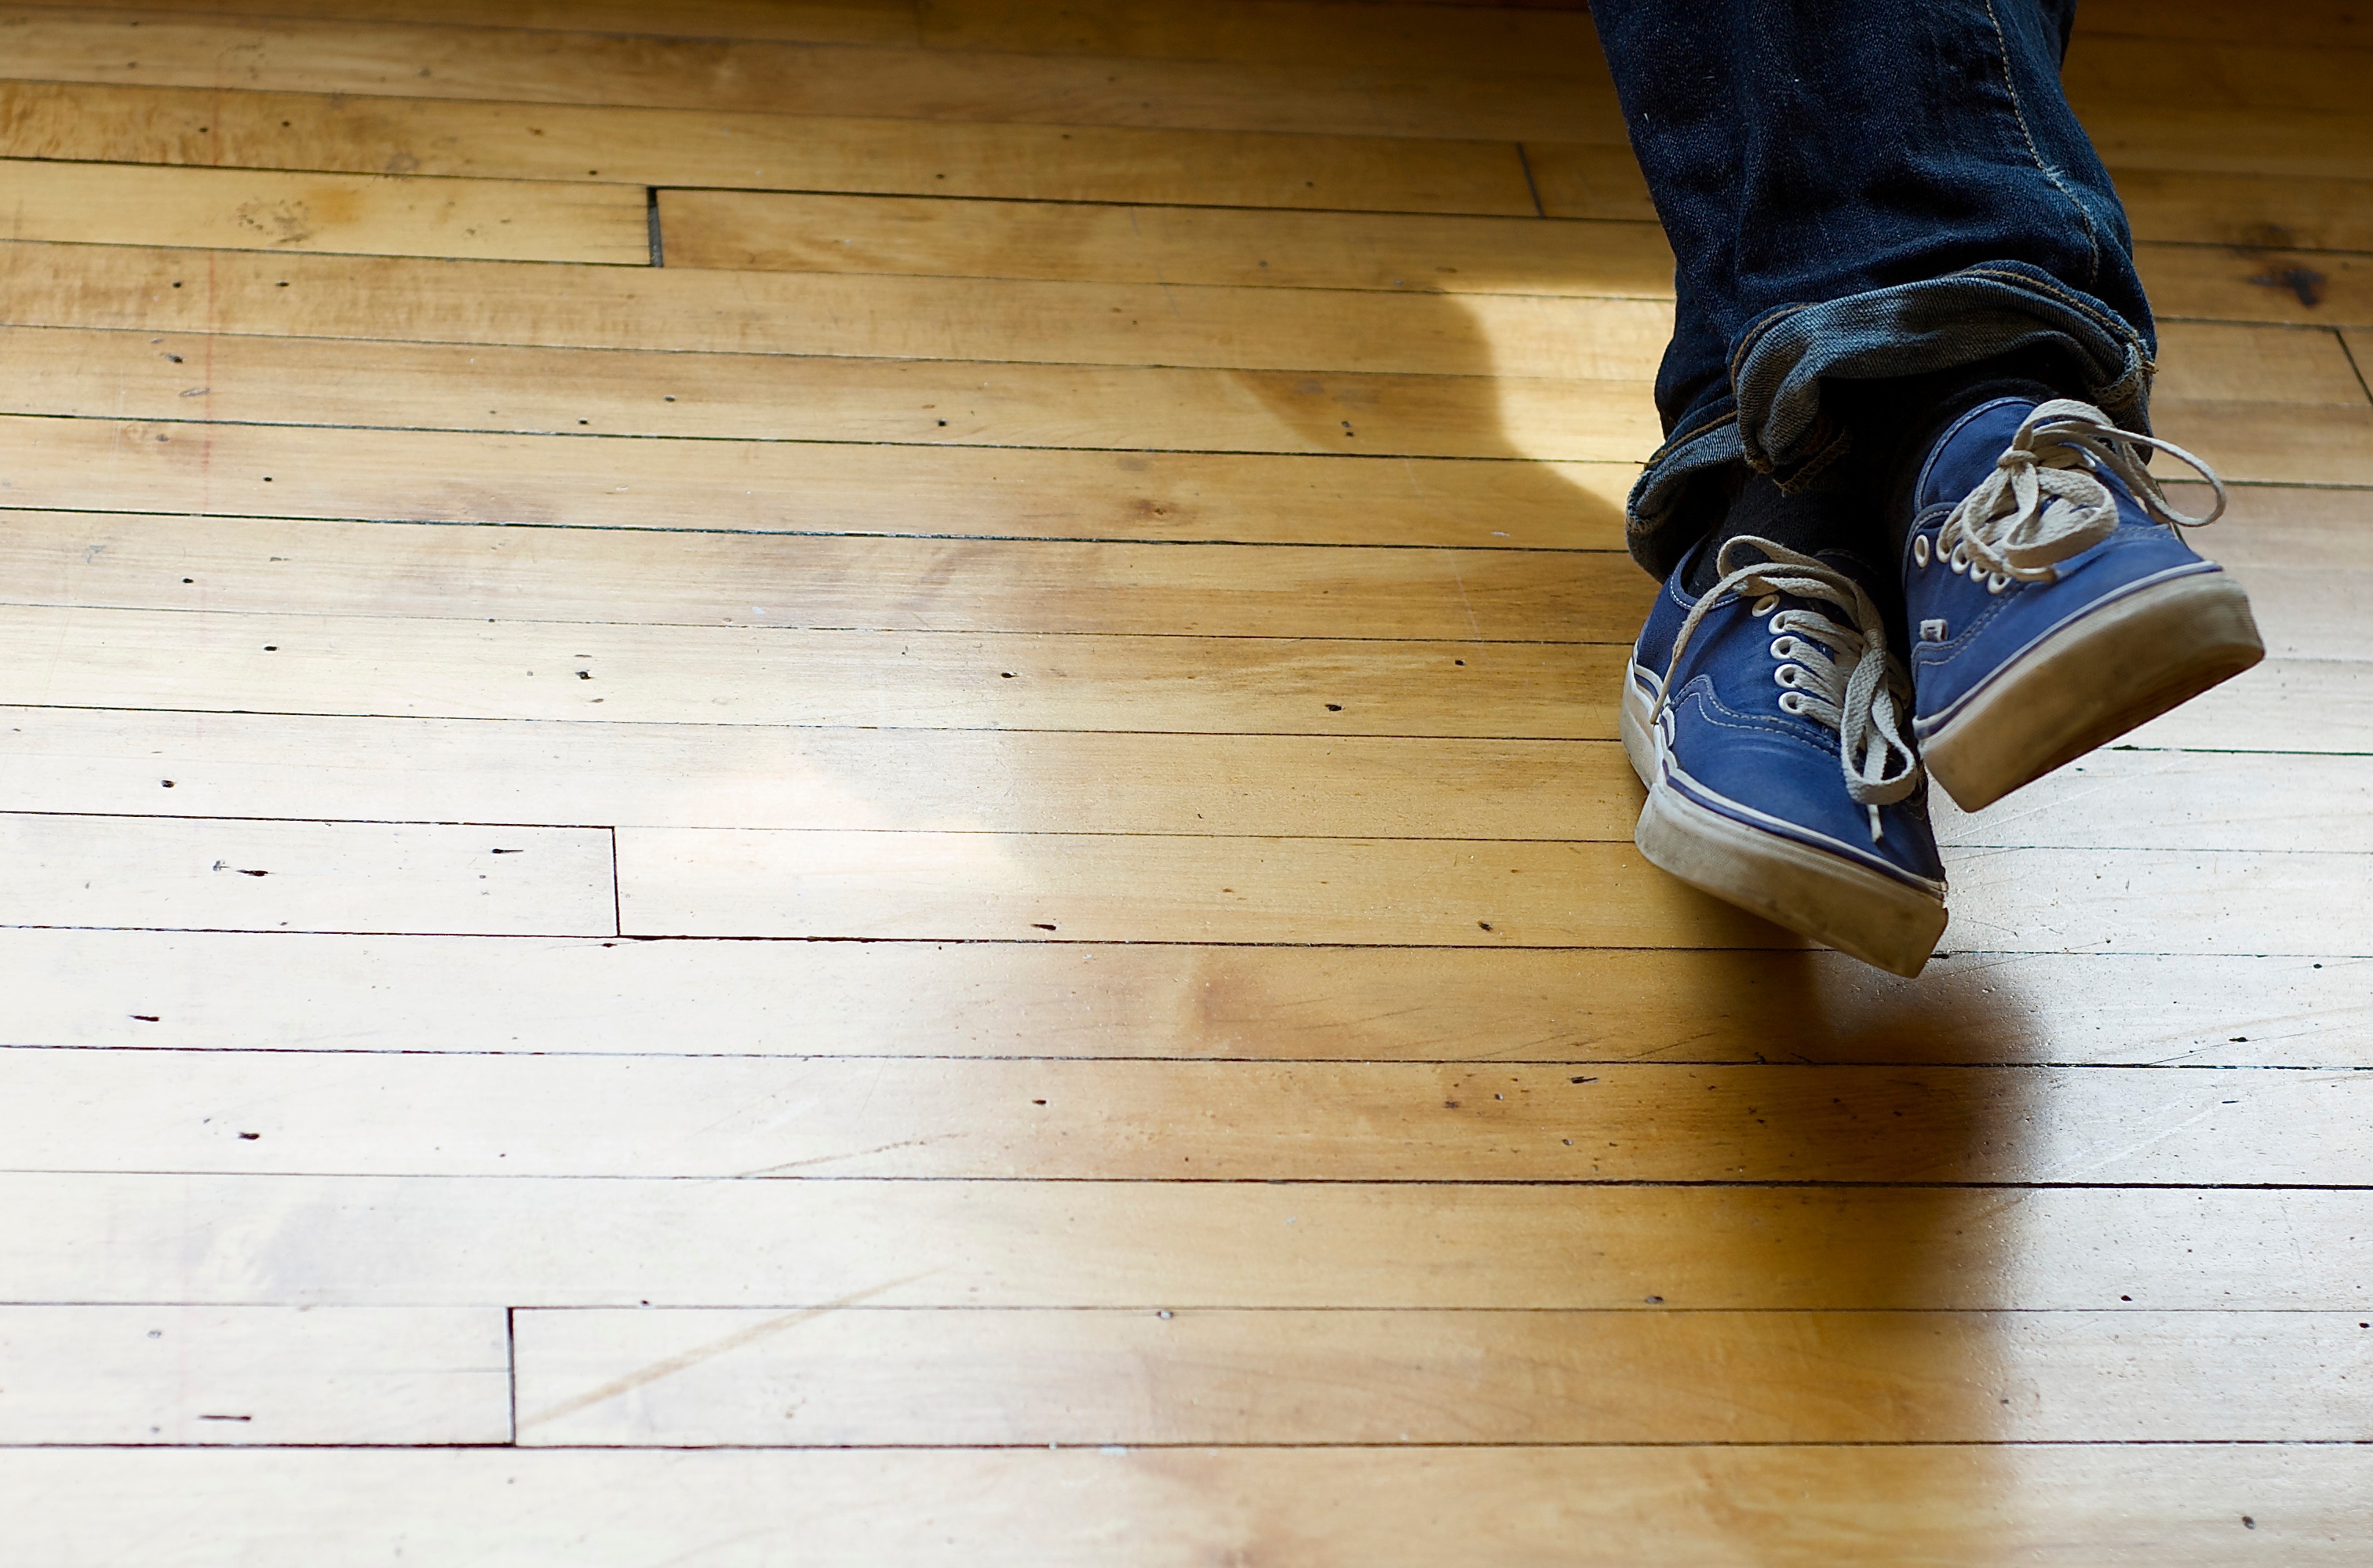
shoe, wood, white, floor, boot, leg, spring, color, blue, black, sneakers, footwear, flooring